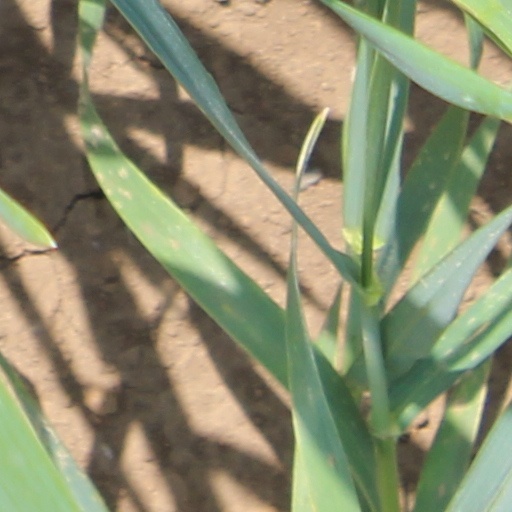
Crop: wheat